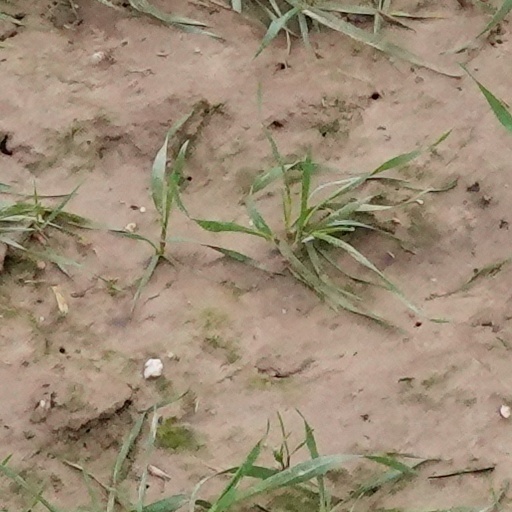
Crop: wheat